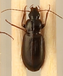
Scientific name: Calathus advena
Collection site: Rocky Mountains NEON (RMNP), plot RMNP_014